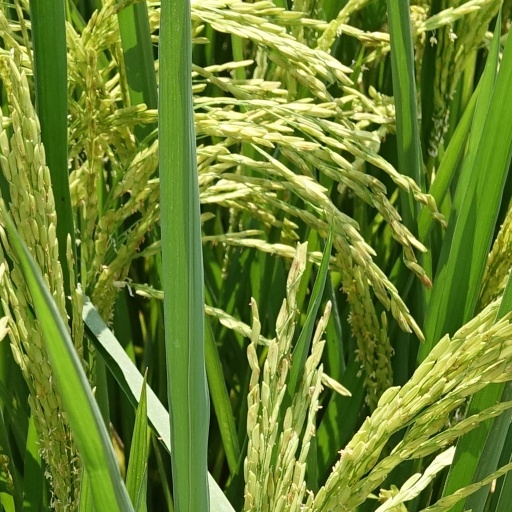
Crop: rice